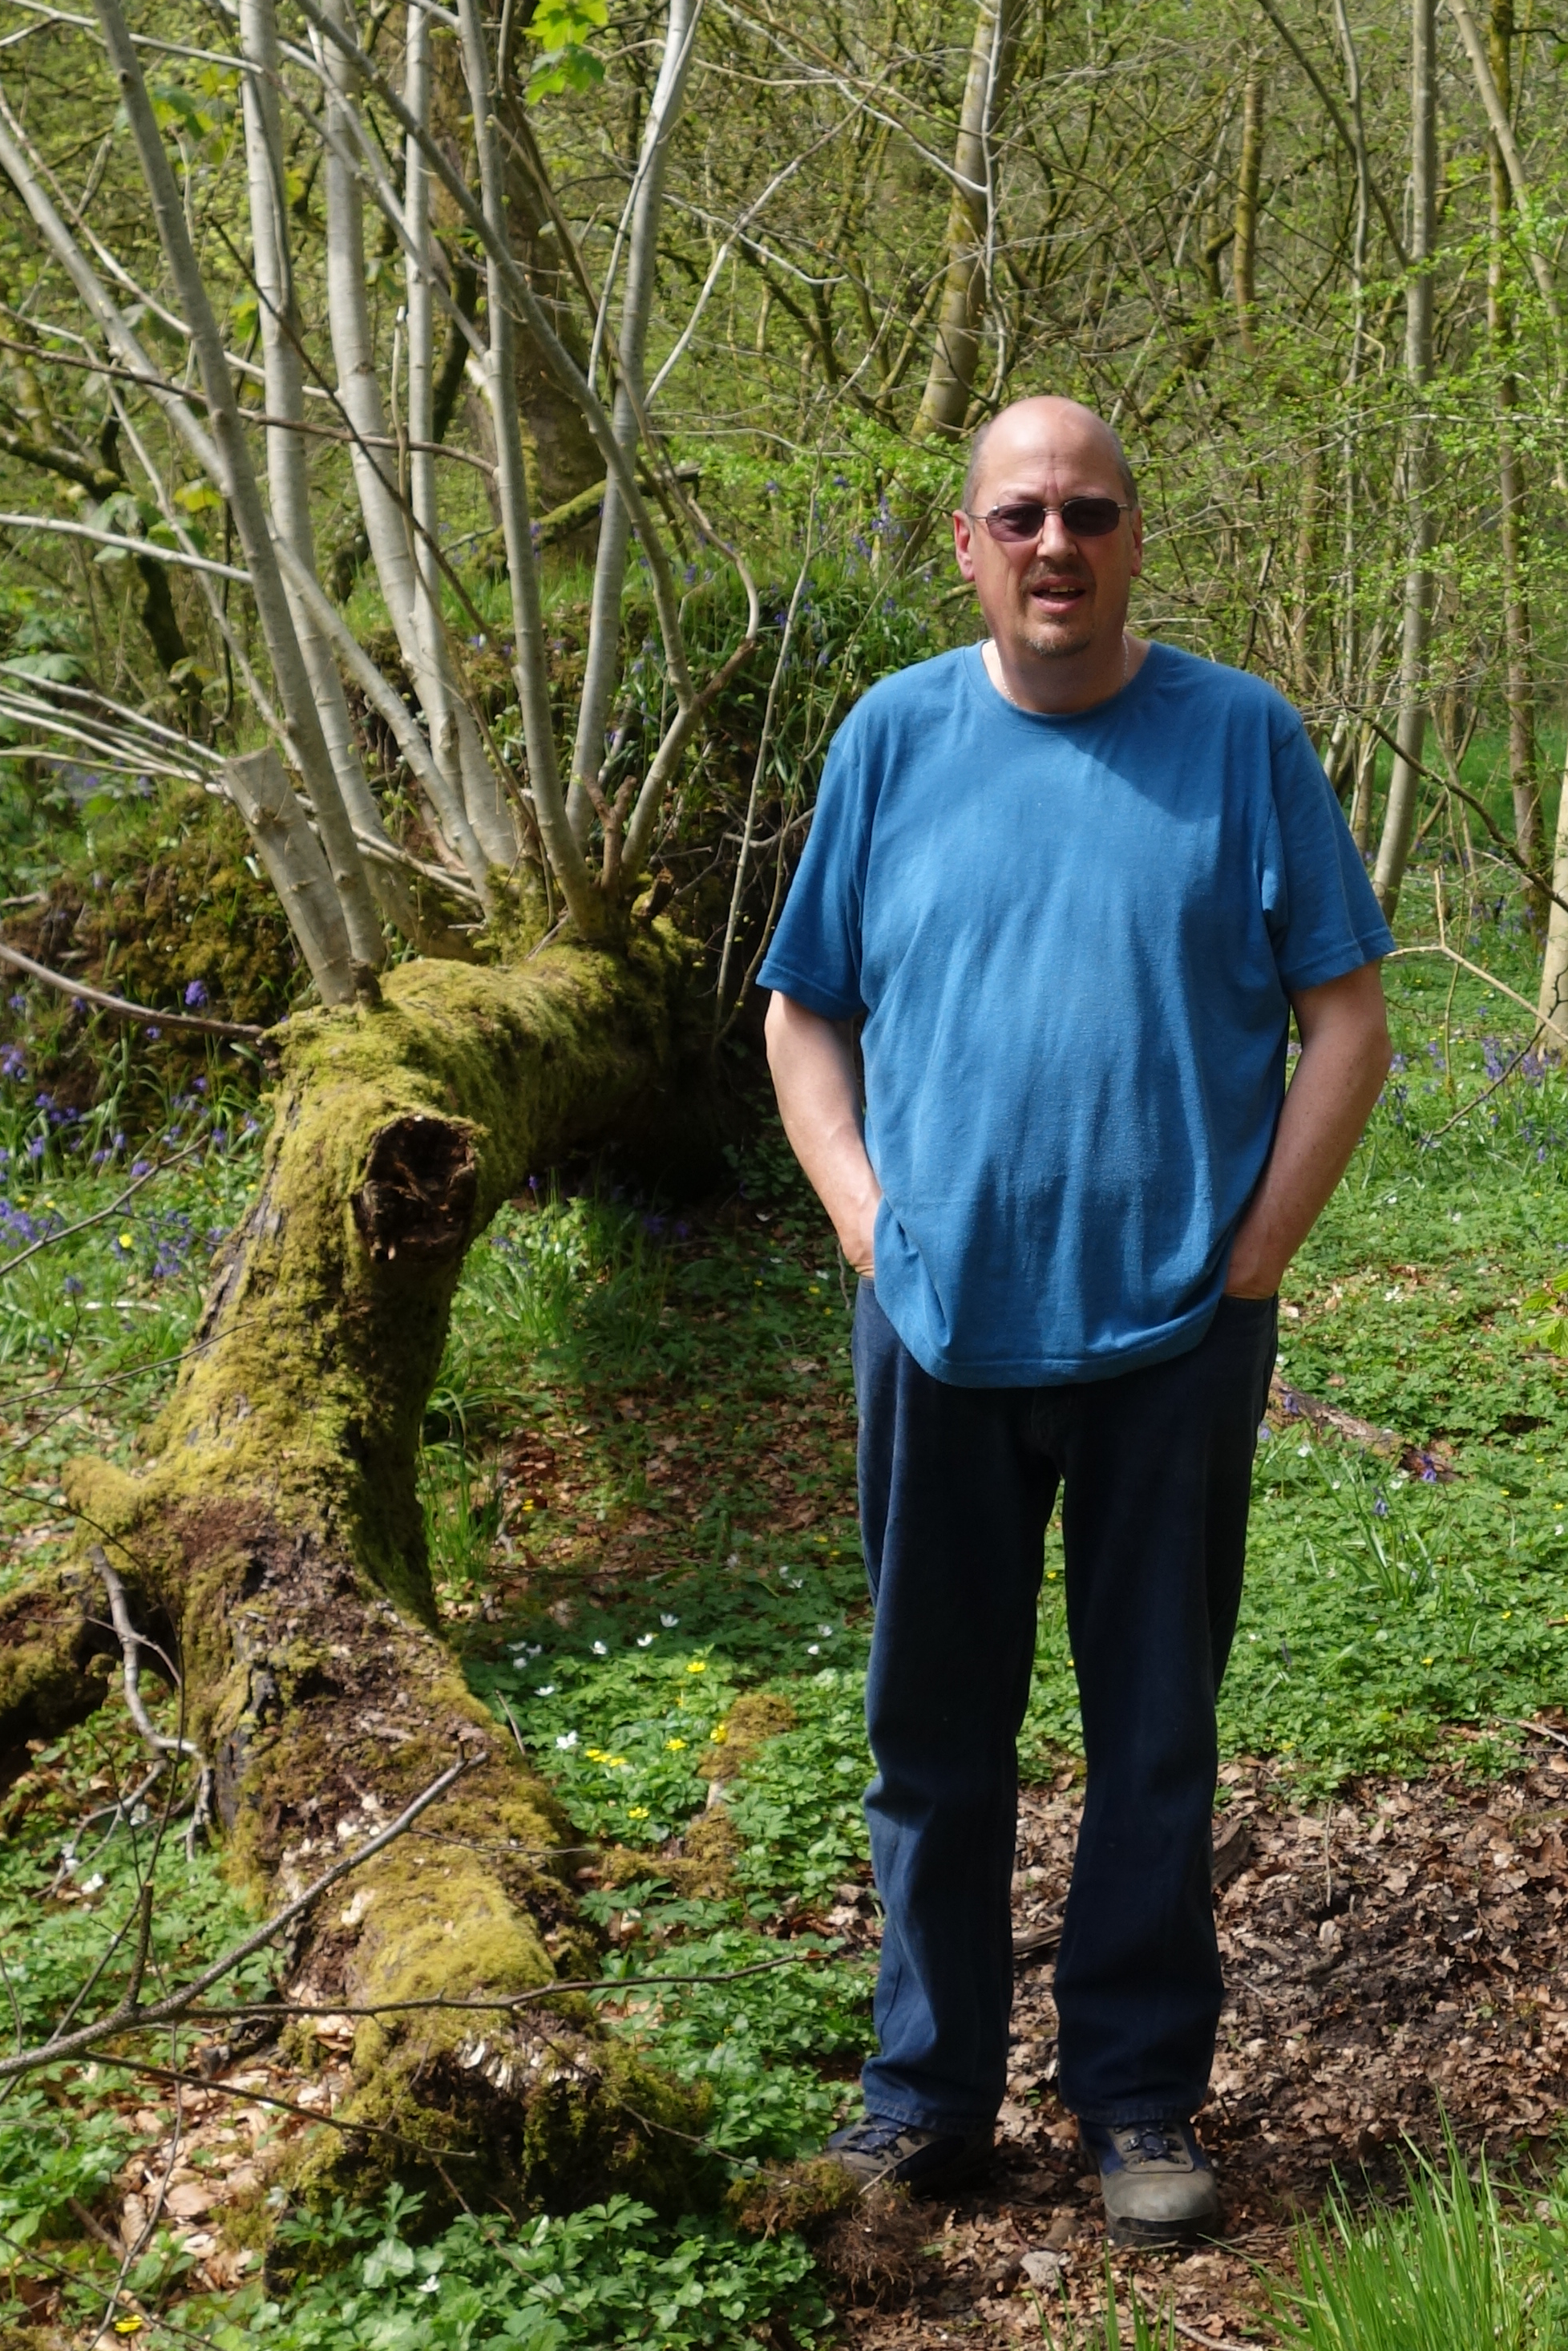
tree, forest, grass, wilderness, jungle, botany, woodland, habitat, gardener, natural environment, woody plant